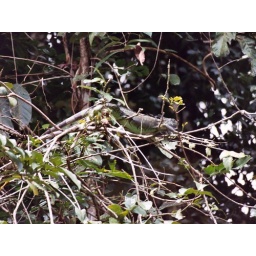
Another shot of the iguana. We had a resident green iguana in the tree over our bungalow at the lodge.